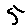
Label: 5